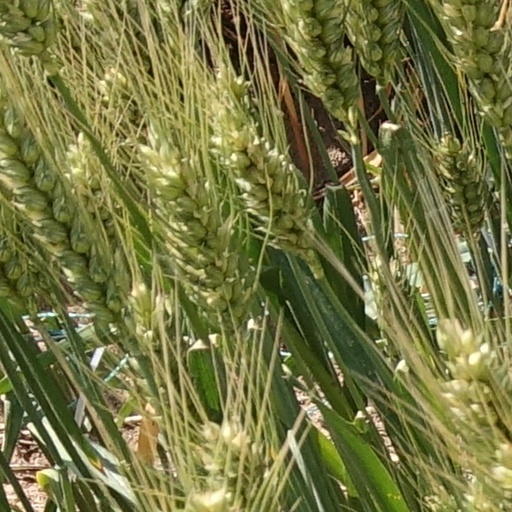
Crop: wheat